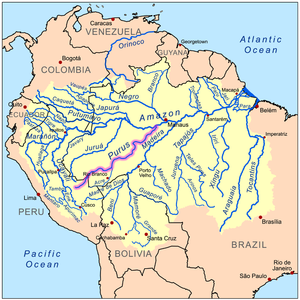
Le rio Purus est une rivière d'Amérique du Sud qui fait partie du bassin amazonien et qui traverse les territoires du Pérou et du Brésil. Par son débit, il s'agit du 6ᵉ affluent du système Amazone-Solimões-Marañon, après le rio Madeira, le Rio Negro, le rio Japurá, le rio Tapajos, et le rio Ucayali.